List of historical markers of the Philippines in Caraga

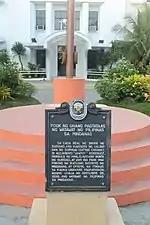
Site of the first raising of the Philippine flag in Mindanao, Surigao City Hall, Surigao City, Surigao del Norte

This list of historical markers installed by the National Historical Commission of the Philippines (NHCP) in Caraga is an annotated list of people, places, or events in the region that have been commemorated by cast-iron plaques issued by the said commission. The plaques themselves are permanent signs installed in publicly visible locations on buildings, monuments, or in special locations.